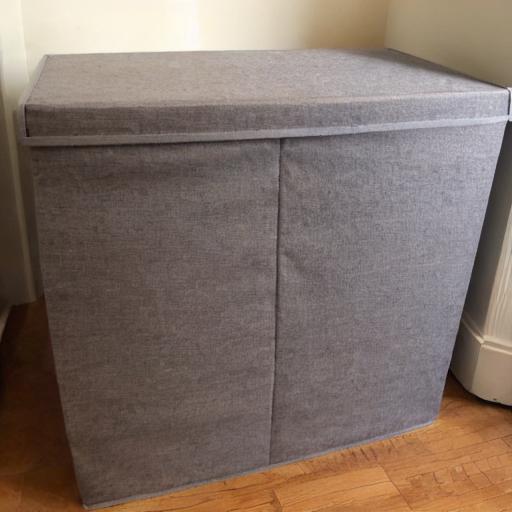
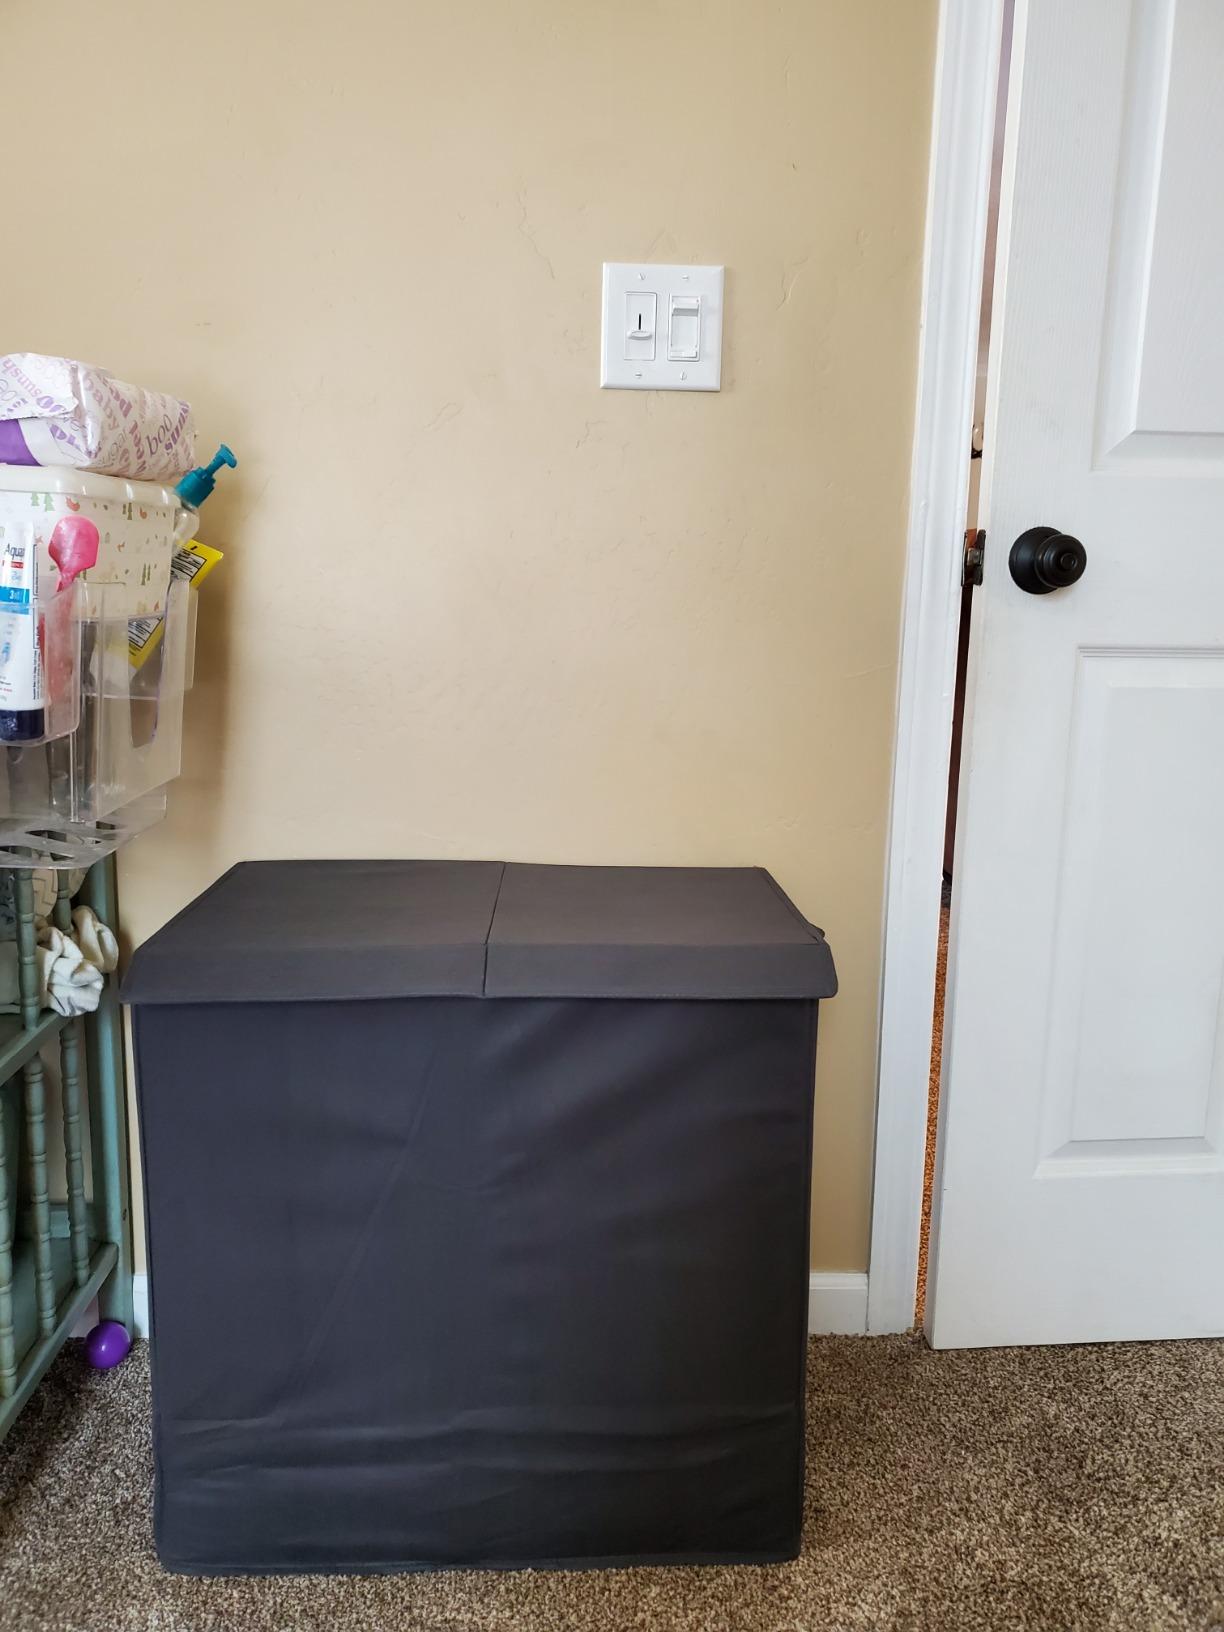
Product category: items_hamper
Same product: no